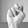
ASL letter: N